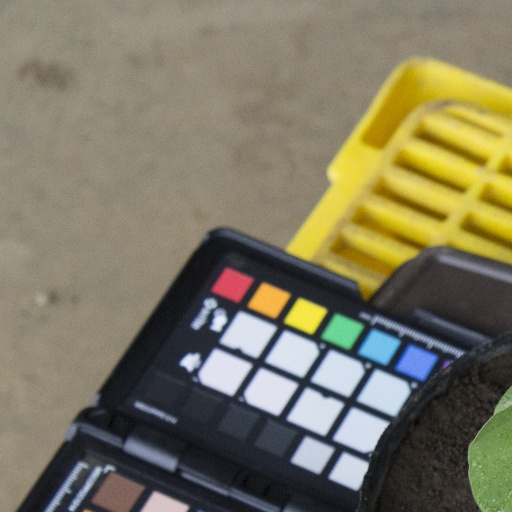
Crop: soybean